Toto (dessert)

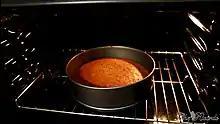
Toto cake being baked

Toto (also referred to as tuoto and toe-toe bulla) is a small coconut cake in Jamaican cuisine served as a snack or dessert. The cake is typically prepared with shredded coconut, brown sugar, flour, baking soda and powder, and coconut milk. It may also be added with some flavorings such as allspice, nutmeg, ginger, and salt.